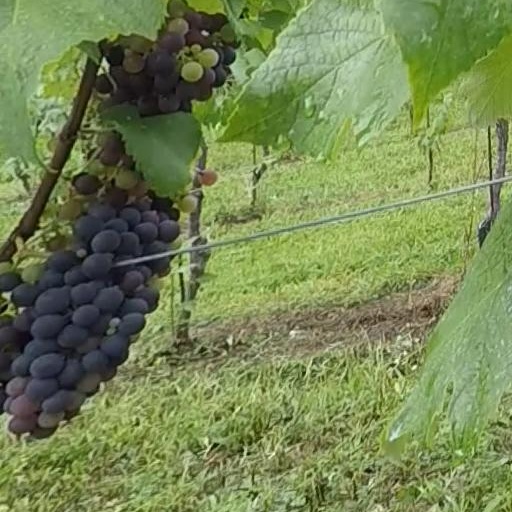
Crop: grape